Royal Corps of Eritrean Colonial Troops

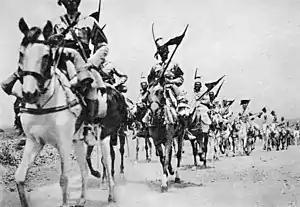
Eritrean cavalry of the Italian colonial troops during the March of the Iron Will

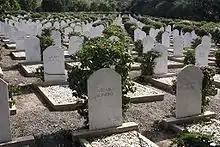
Graves of unknown Ascaris killed in 1941 during the Battle of Keren

The name "ascar" is the Arab word for "soldier". The Eritrean Ascari originated from a mercenary Arab group employed by the Ottoman Empire and called "Basci Buzuks". This irregular force was created in Eritrea by the Albanian adventurer Sagiak Hassan, who worked for local Eritrean tribes in the second half of the 19th century.